David Popper

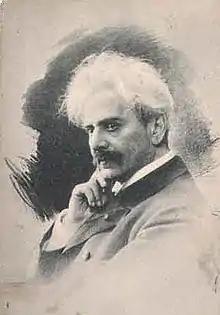
David Popper

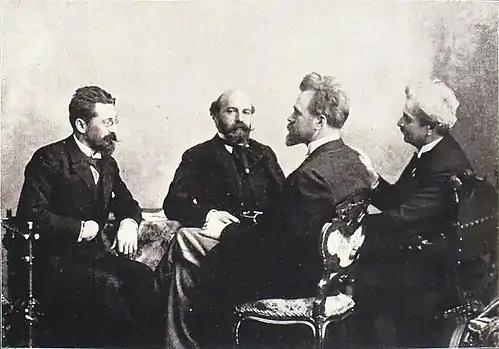
Hubay-Popper-Quartett in 1898

David Popper (June 18, 1843 – August 7, 1913) was a Bohemian cellist and composer.